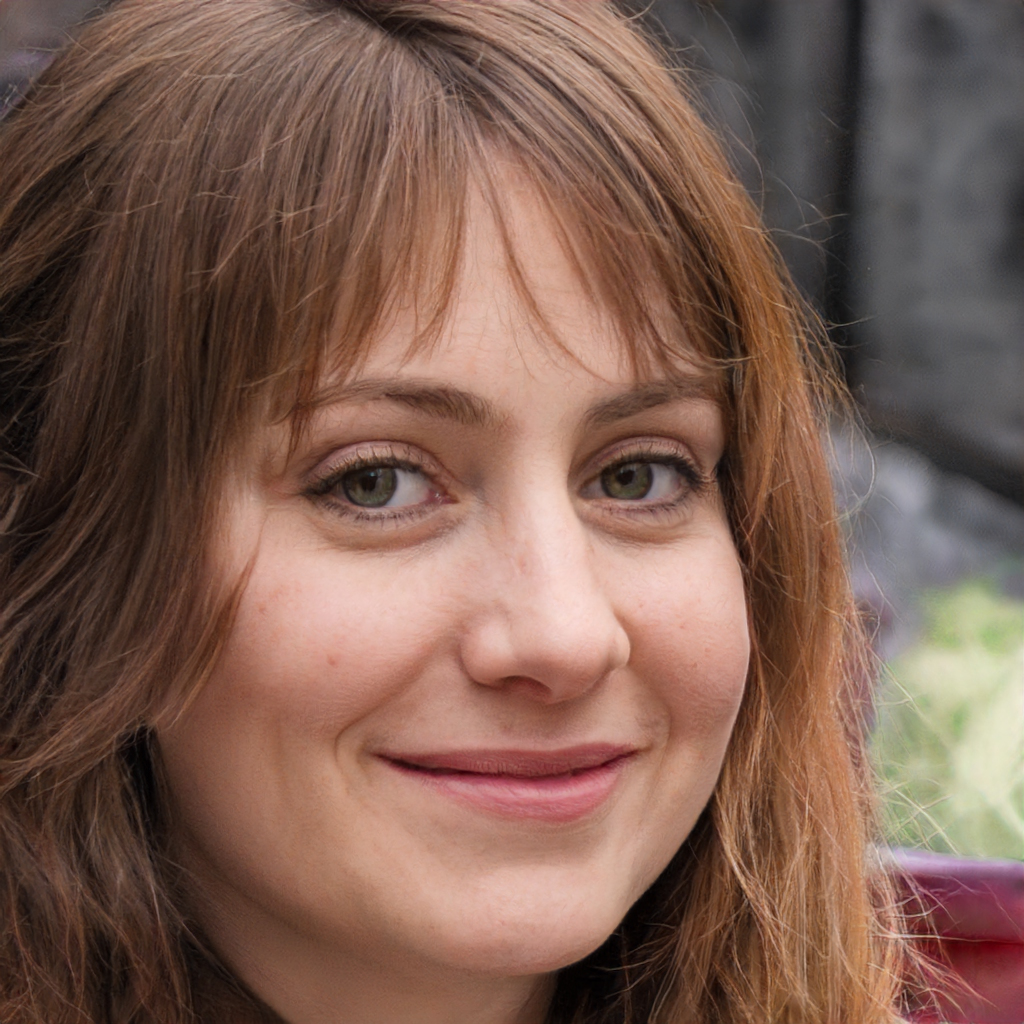
Label: Colored